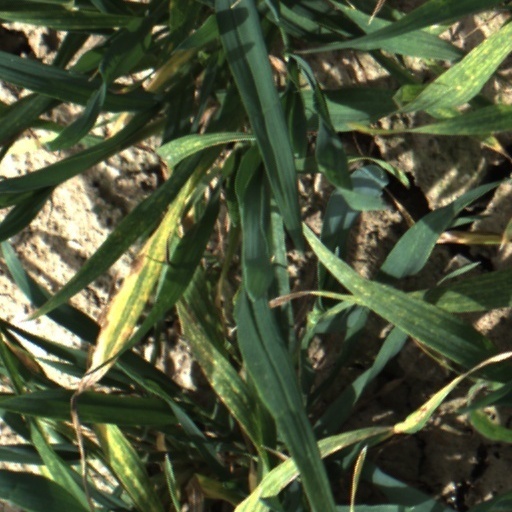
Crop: wheat